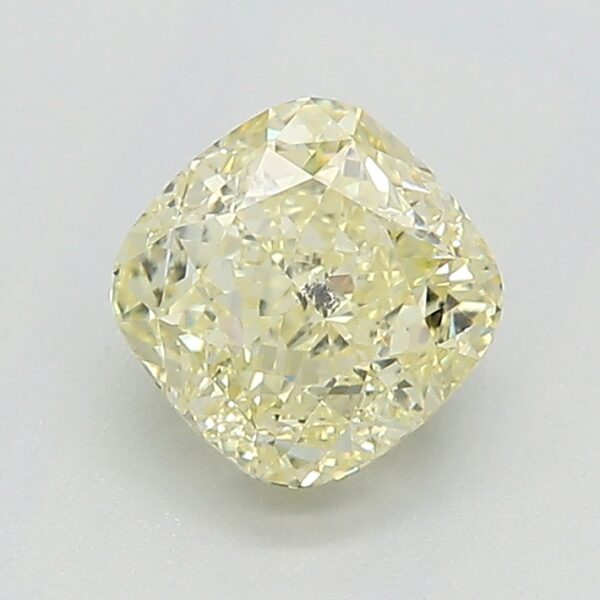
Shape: cushion
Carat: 1.08
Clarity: I1
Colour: FANCY
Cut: EX
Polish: EX
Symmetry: VG
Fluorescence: M
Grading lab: GIA
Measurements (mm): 5.54 x 5.53 x 3.86